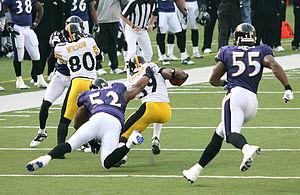
L'AP NFL Defensive Player of the Year award est attribué depuis 1971 par Associated Press au joueur défensif le plus remarquable de la National Football League à la fin de chaque saison.